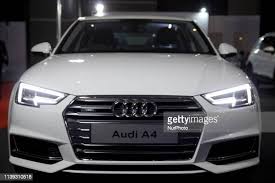
Label: noambulance